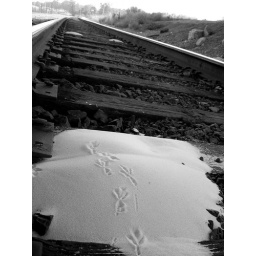
Some bird tracks in sand on train tracks under the new Cape Girardeau bridge.